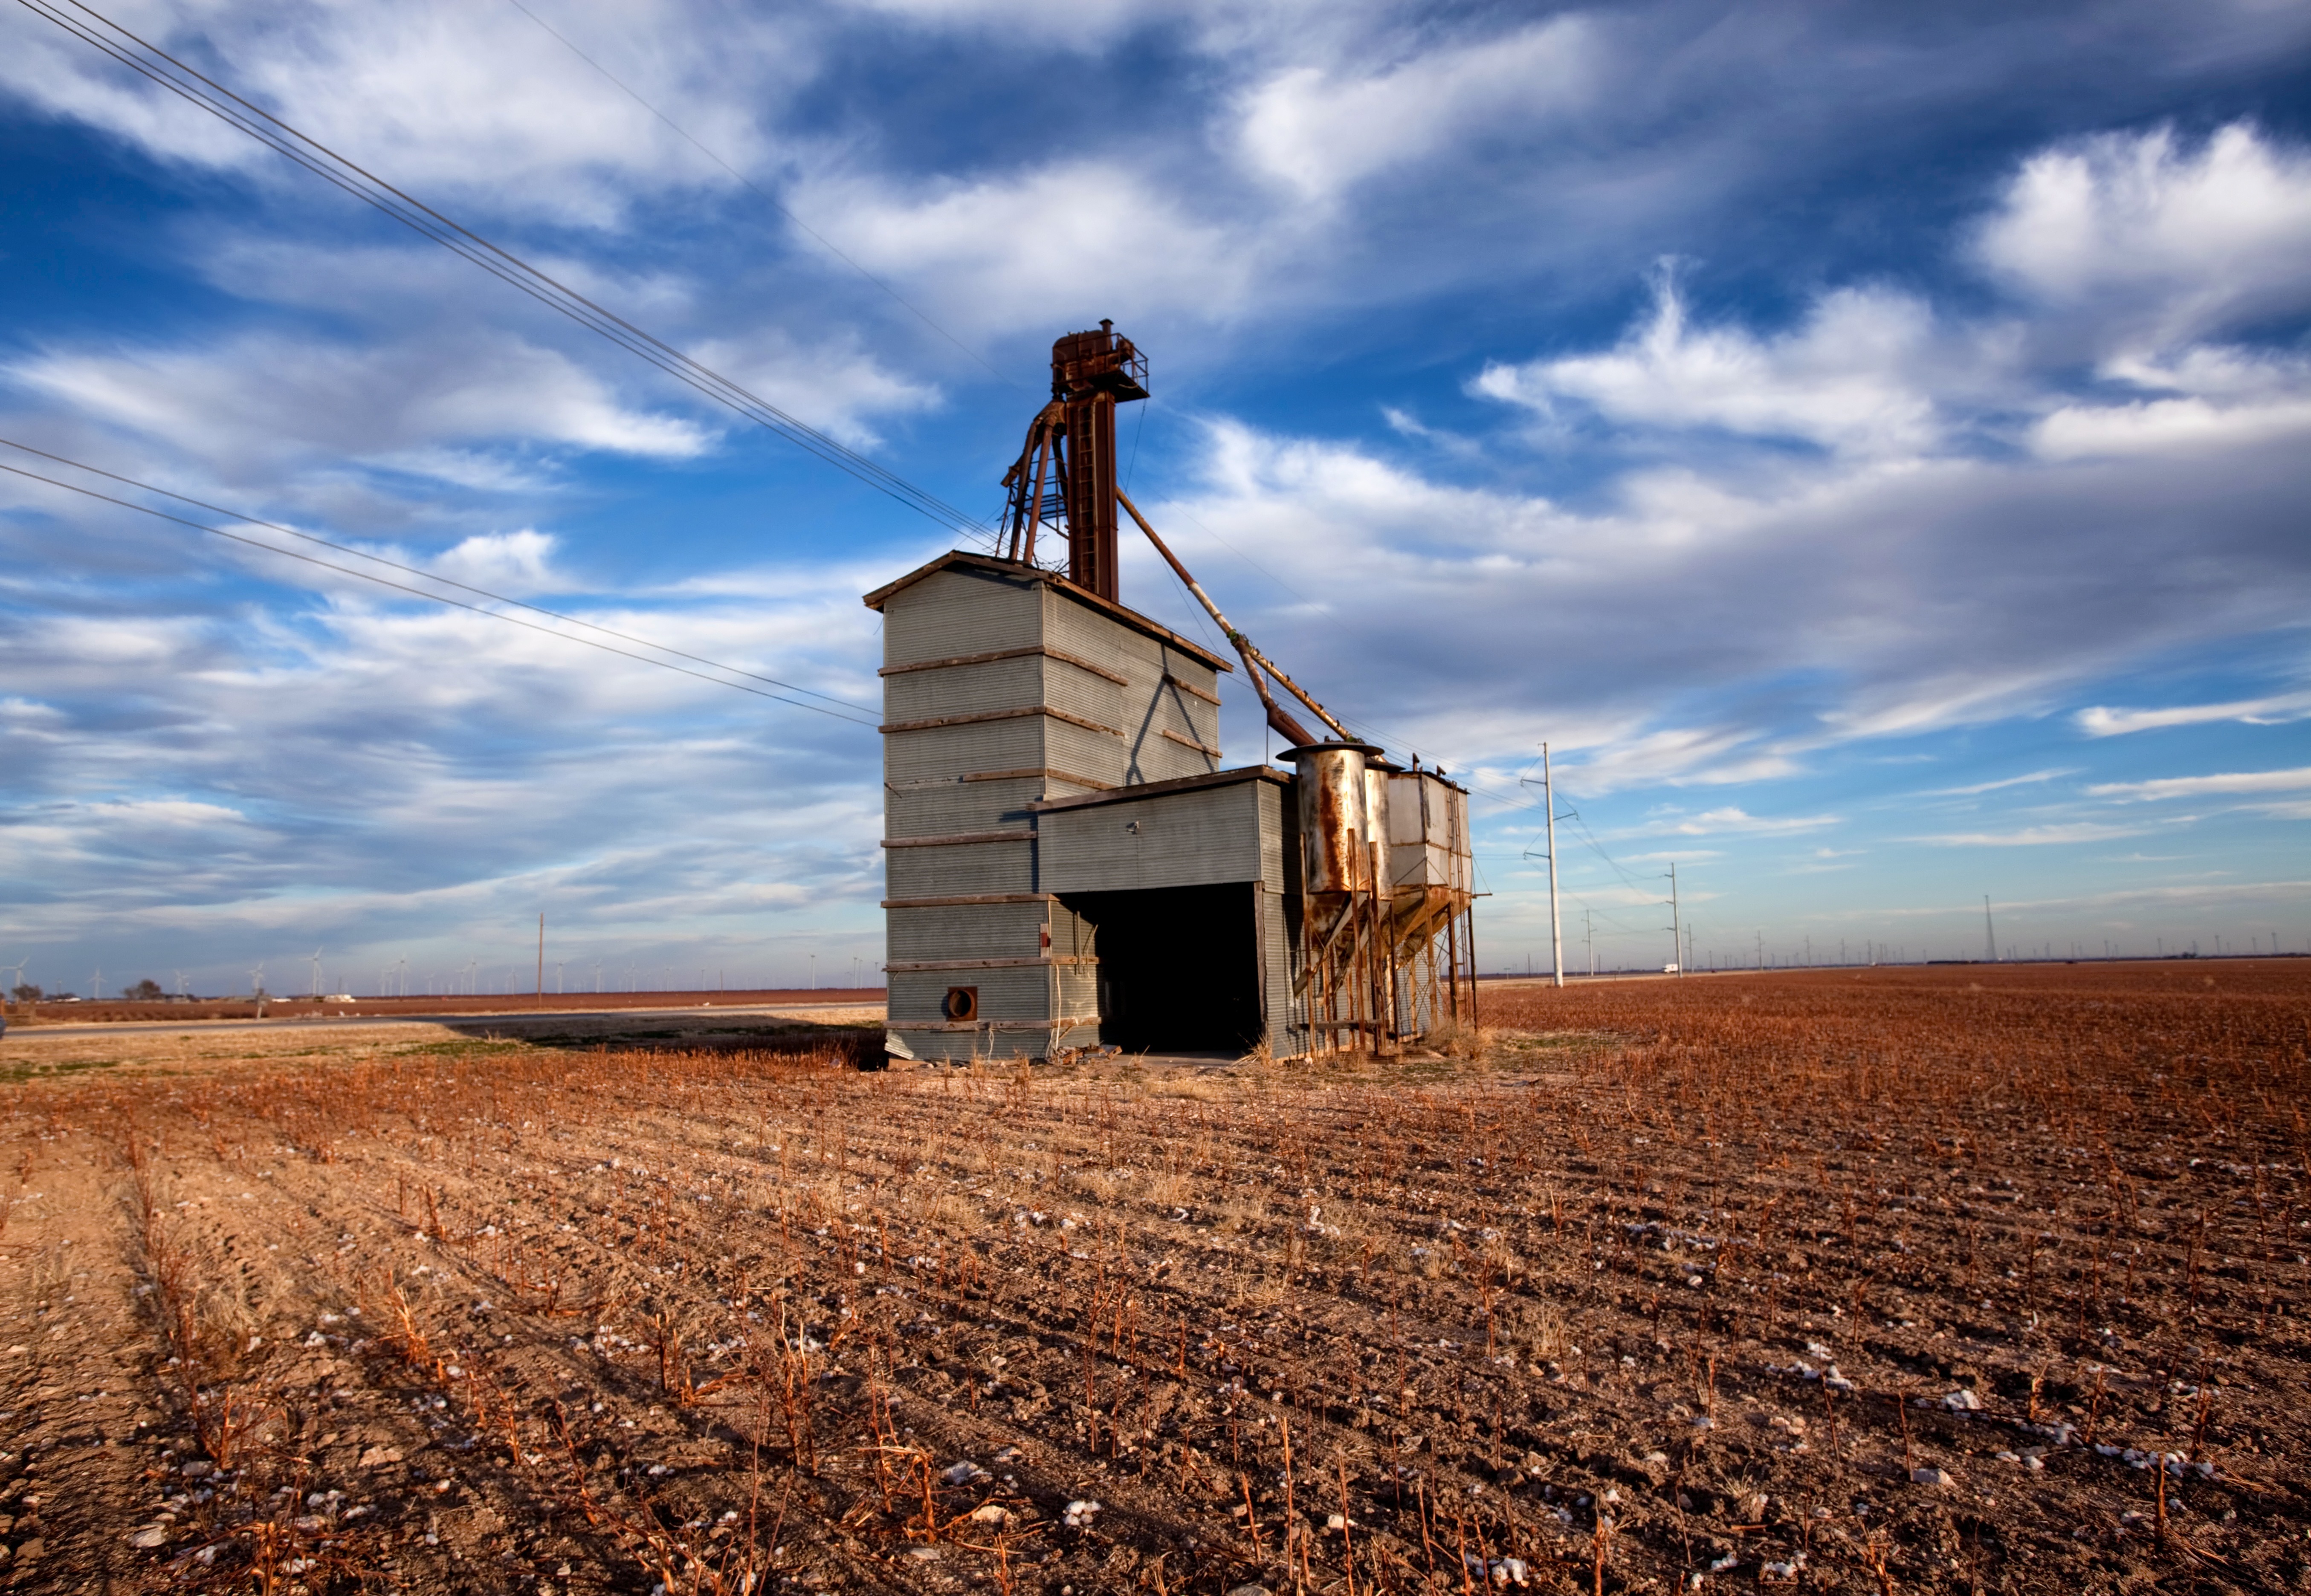
landscape, nature, horizon, cloud, sky, field, farm, prairie, countryside, sunlight, morning, windmill, wind, barn, country, transport, evening, rural, tower, crop, soil, abandoned, agriculture, outside, clouds, texas, rural area, grain elevator, wastella